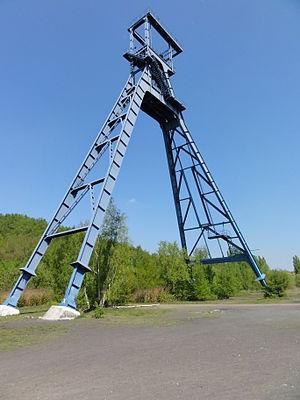
La fosse Sabatier de la Compagnie des mines d'Anzin était un charbonnage du bassin minier du Nord-Pas-de-Calais constitué de deux puits situé à Raismes, Nord, Nord-Pas-de-Calais, France. This building is inscrit au titre des Monuments Historiques. It is indexed in the Base Mérimée, a database of architectural heritage maintained by the French Ministry of Culture,
Raismes est une commune française située dans le département du Nord, en région Hauts-de-France.
La chronologie du bassin minier du Nord-Pas-de-Calais au XXIᵉ siècle est marquée par le classement ou l'inscription aux monuments historiques de nombreux vestiges de l'exploitation minière, par l'acceptation via des arrêtés issus du ministère de l'Industrie de la renonciation par Charbonnages de France à la plupart des concessions, par l'inscription sur la liste du patrimoine mondial de l'Unesco de 353 éléments répartis sur 109 sites le 30 juin 2012, et enfin, de l'inauguration du Louvre-Lens le 4 décembre 2012 sur le site de la fosse nᵒ 9 des mines de Lens, étant un projet important de la reconversion du bassin minier.
L'histoire du bassin minier du Nord-Pas-de-Calais retrace en détail tous les faits historiques de l'exploitation de ce bassin minier, exploité intensivement pour la houille présente dans son sous-sol de la fin du XVIIᵉ siècle jusqu'à la fin du XXᵉ siècle.
La fosse Sabatier ou Maurice Sabatier de la Compagnie des mines d'Anzin est un ancien charbonnage du Bassin minier du Nord-Pas-de-Calais, situé à Raismes. Les puits nᵒˢ 1 et 2 sont commencés en juillet 1910, la fosse commence à extraire en 1913, mais elle est détruite durant la Première Guerre mondiale. Reconstruite similaire à la fosse Agache, elle recommence à extraire le 16 octobre 1920 et devient rapidement très productive, malgré les nombreuses venues d'eau qui entravent la bonne marche des travaux. Celle du 25 mai 1925 arrête l'extraction dans la plupart des chantiers. Des vastes cités sont bâties à proximité de la fosse, ainsi qu'une église, un presbytère, un cimetière, et des écoles. Les terrils nᵒˢ 174, 175 et 175A sont édifiés à proximité de la fosse.